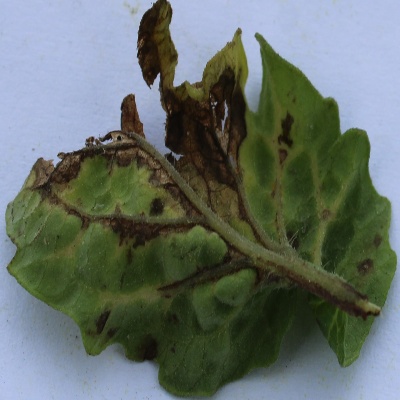
Crop: Tomato
Condition: leaf blight